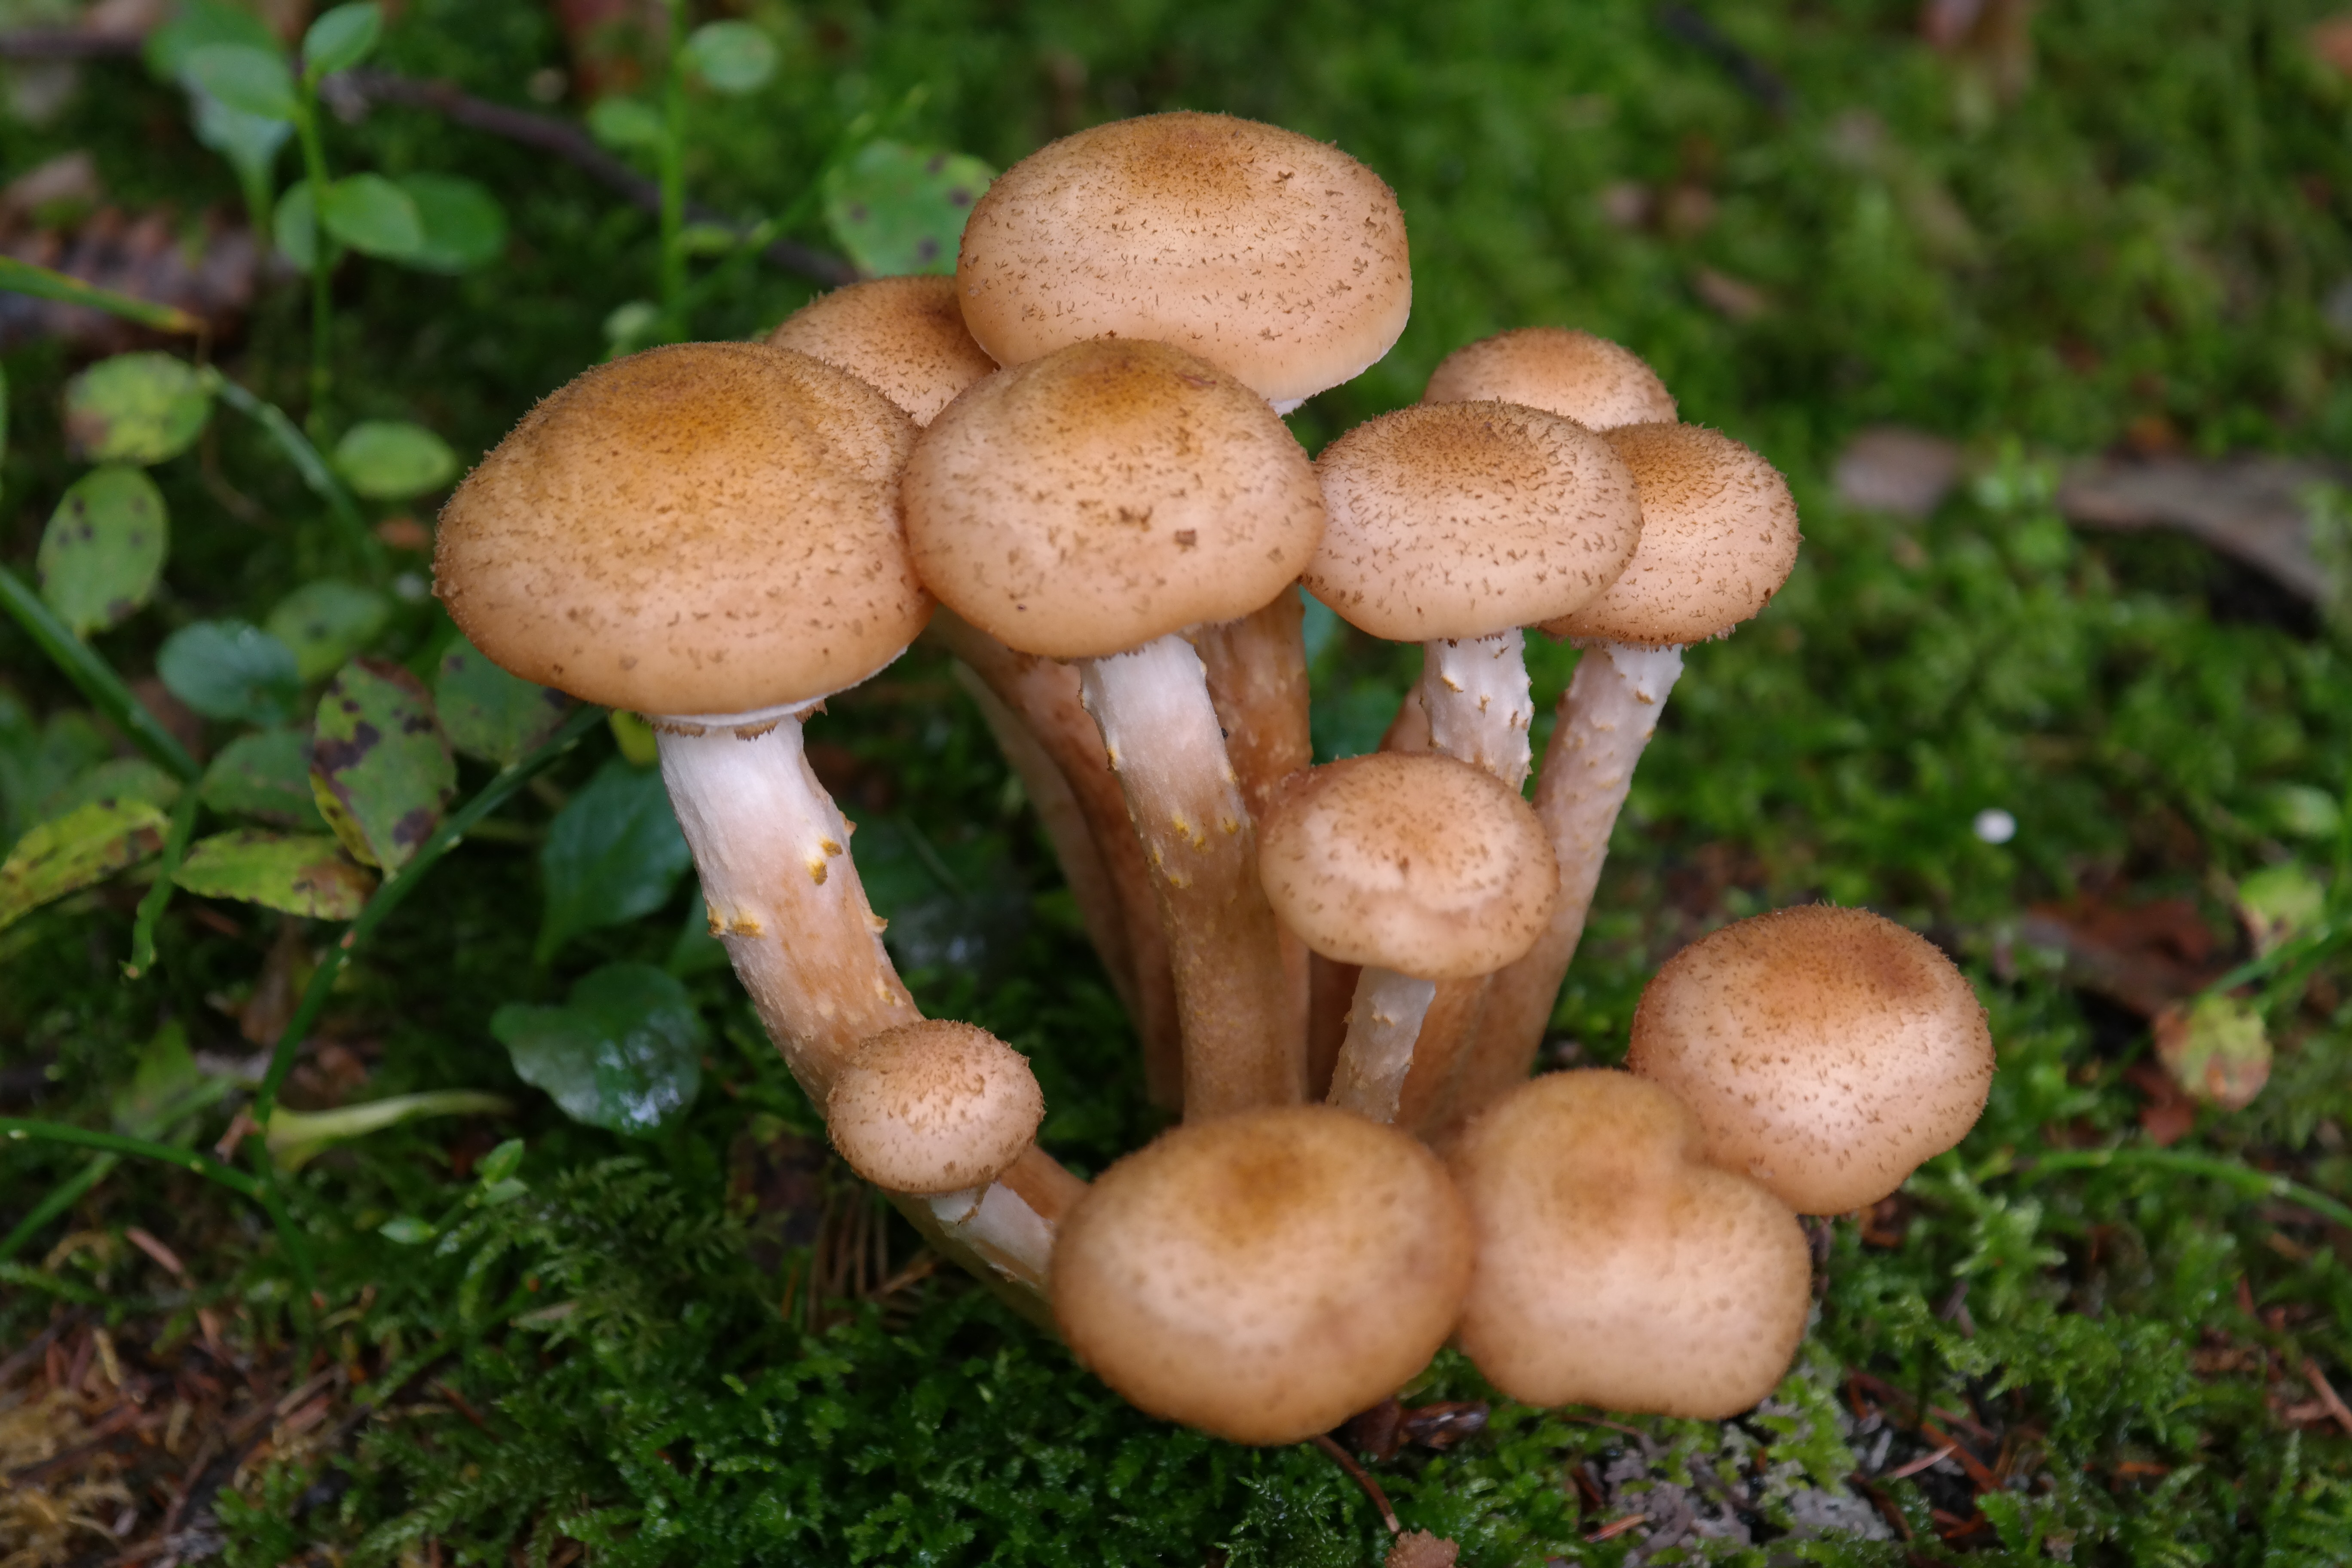
forest, mushroom, fungus, mushrooms, agaric, bolete, agaricus, matsutake, oyster mushroom, edible mushroom, shiitake, armillaria mellea, medicinal mushroom, agaricomycetes, agaricaceae, champignon mushroom, penny bun, pleurotus eryngii, discinaceae, forest pest, armillaria solidipes, armillaria ostoyae